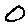
Label: 0